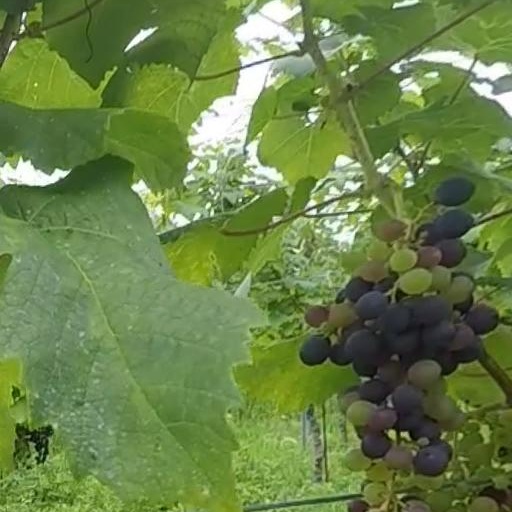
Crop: grape